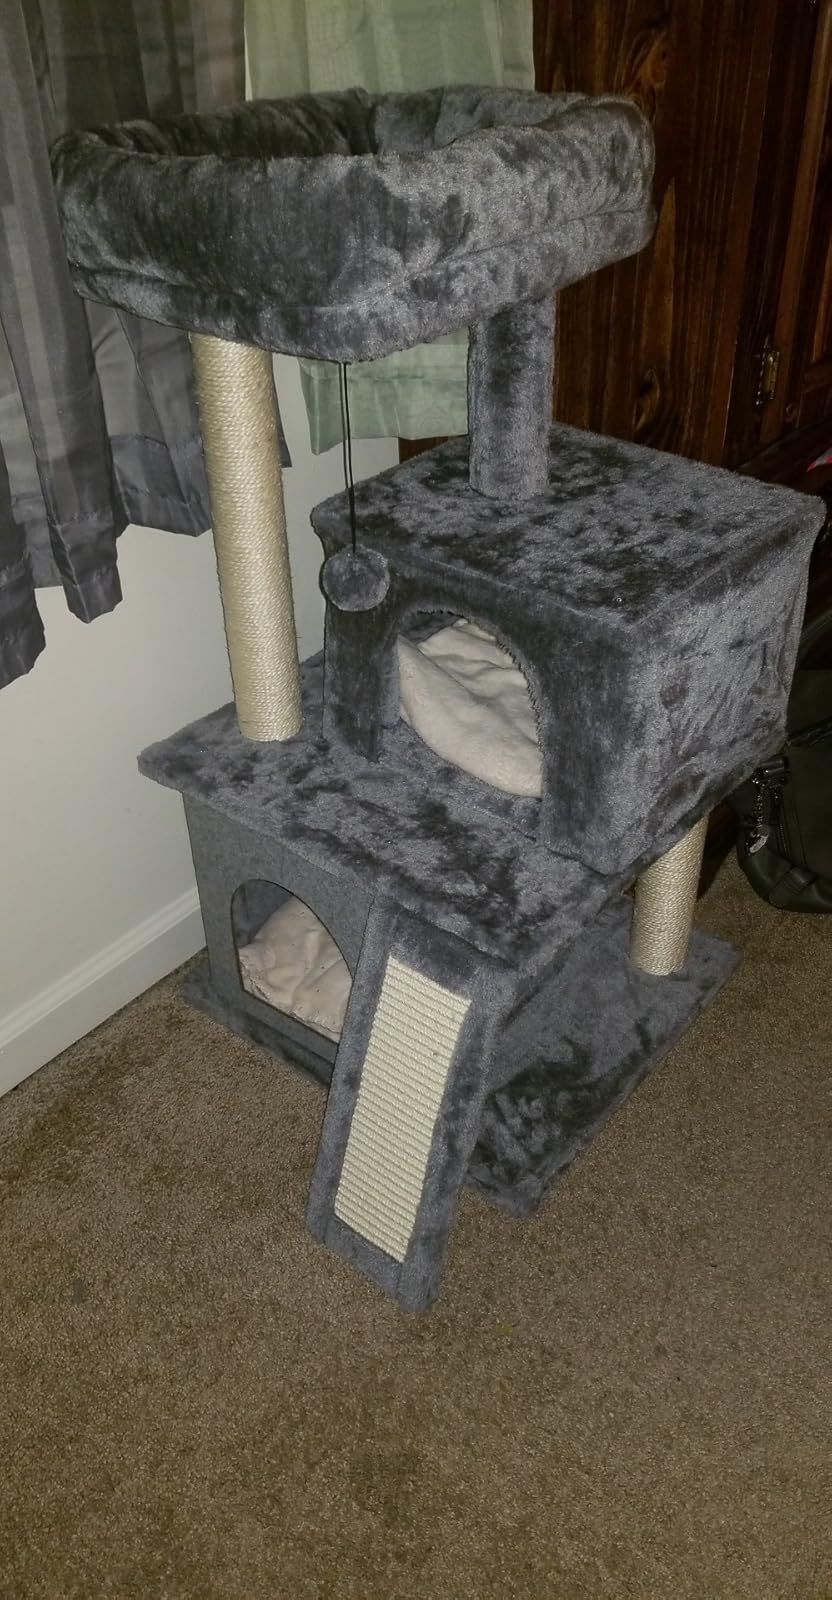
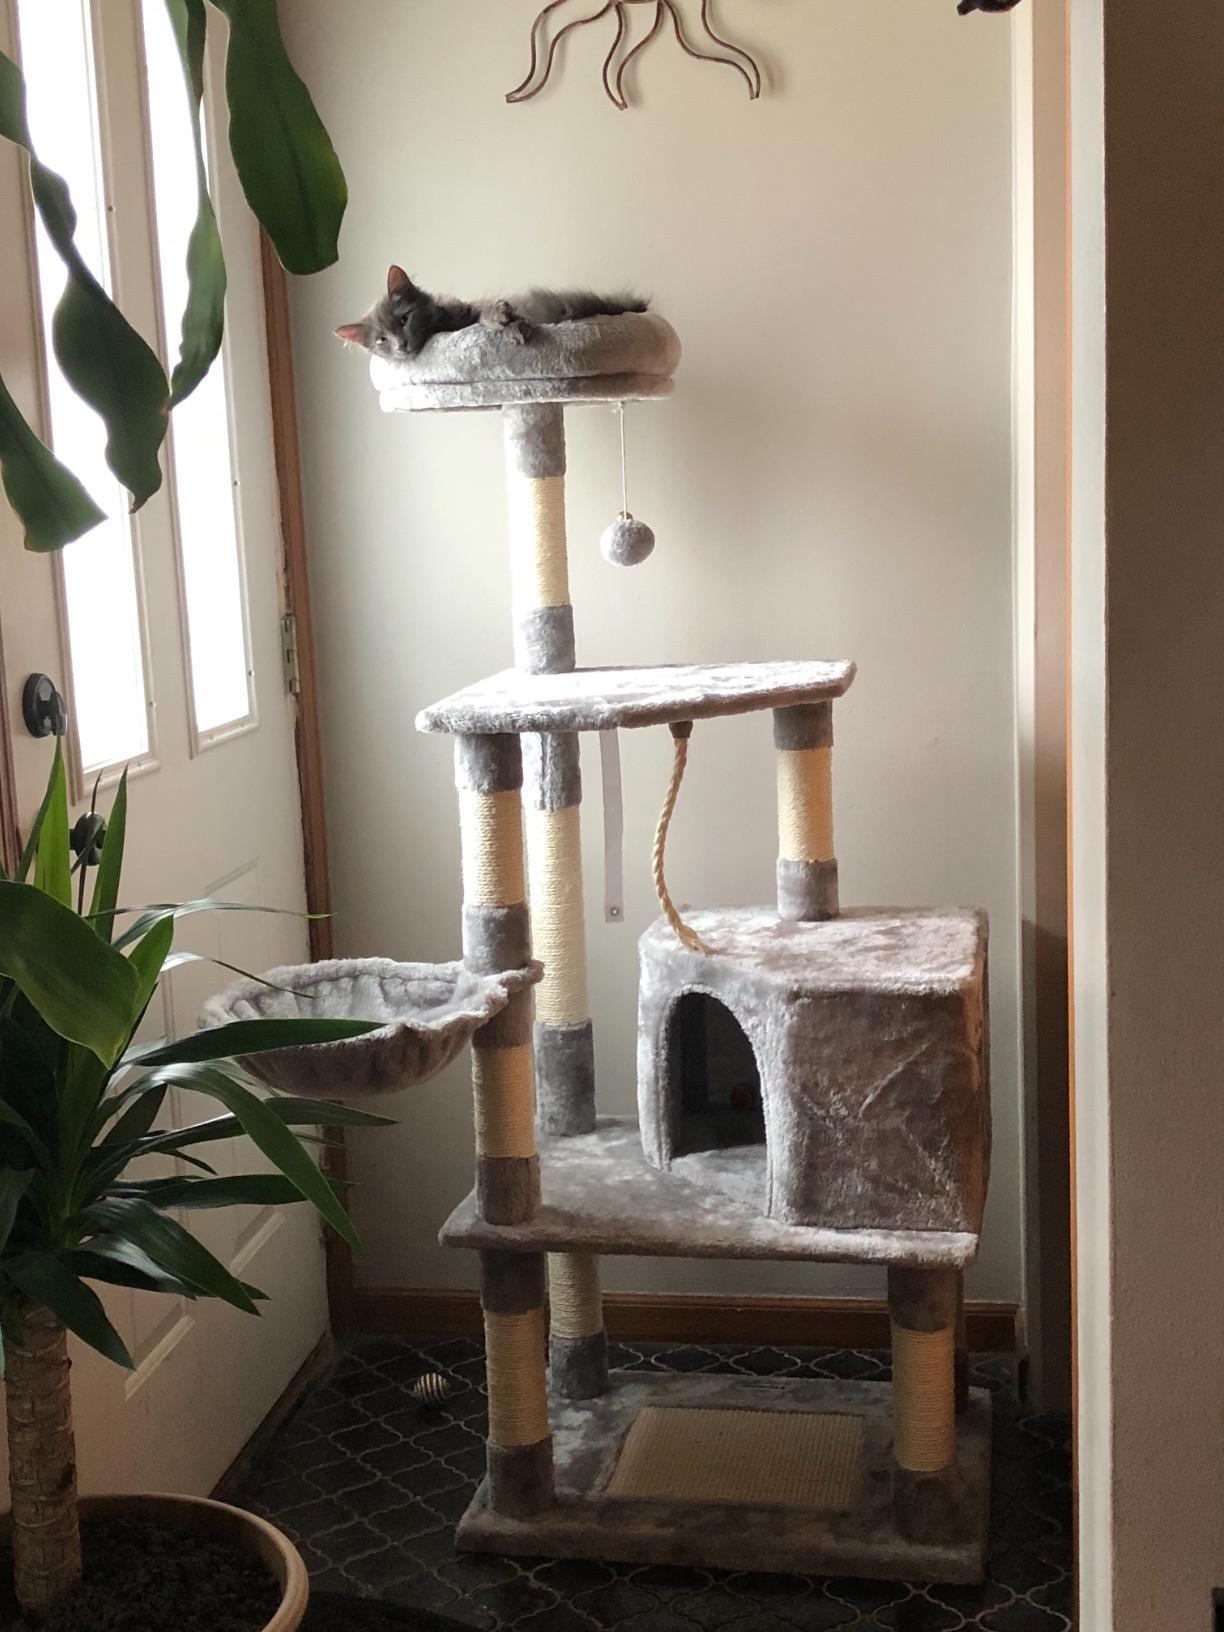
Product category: items_cat tree
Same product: no